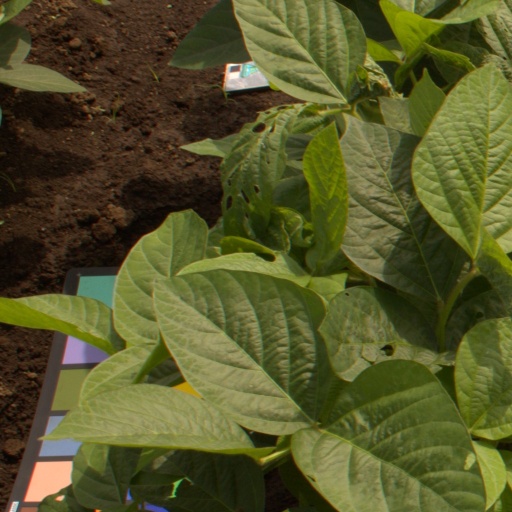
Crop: soybean